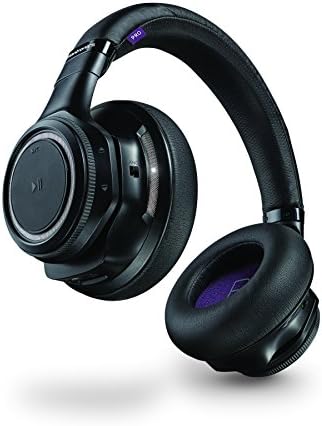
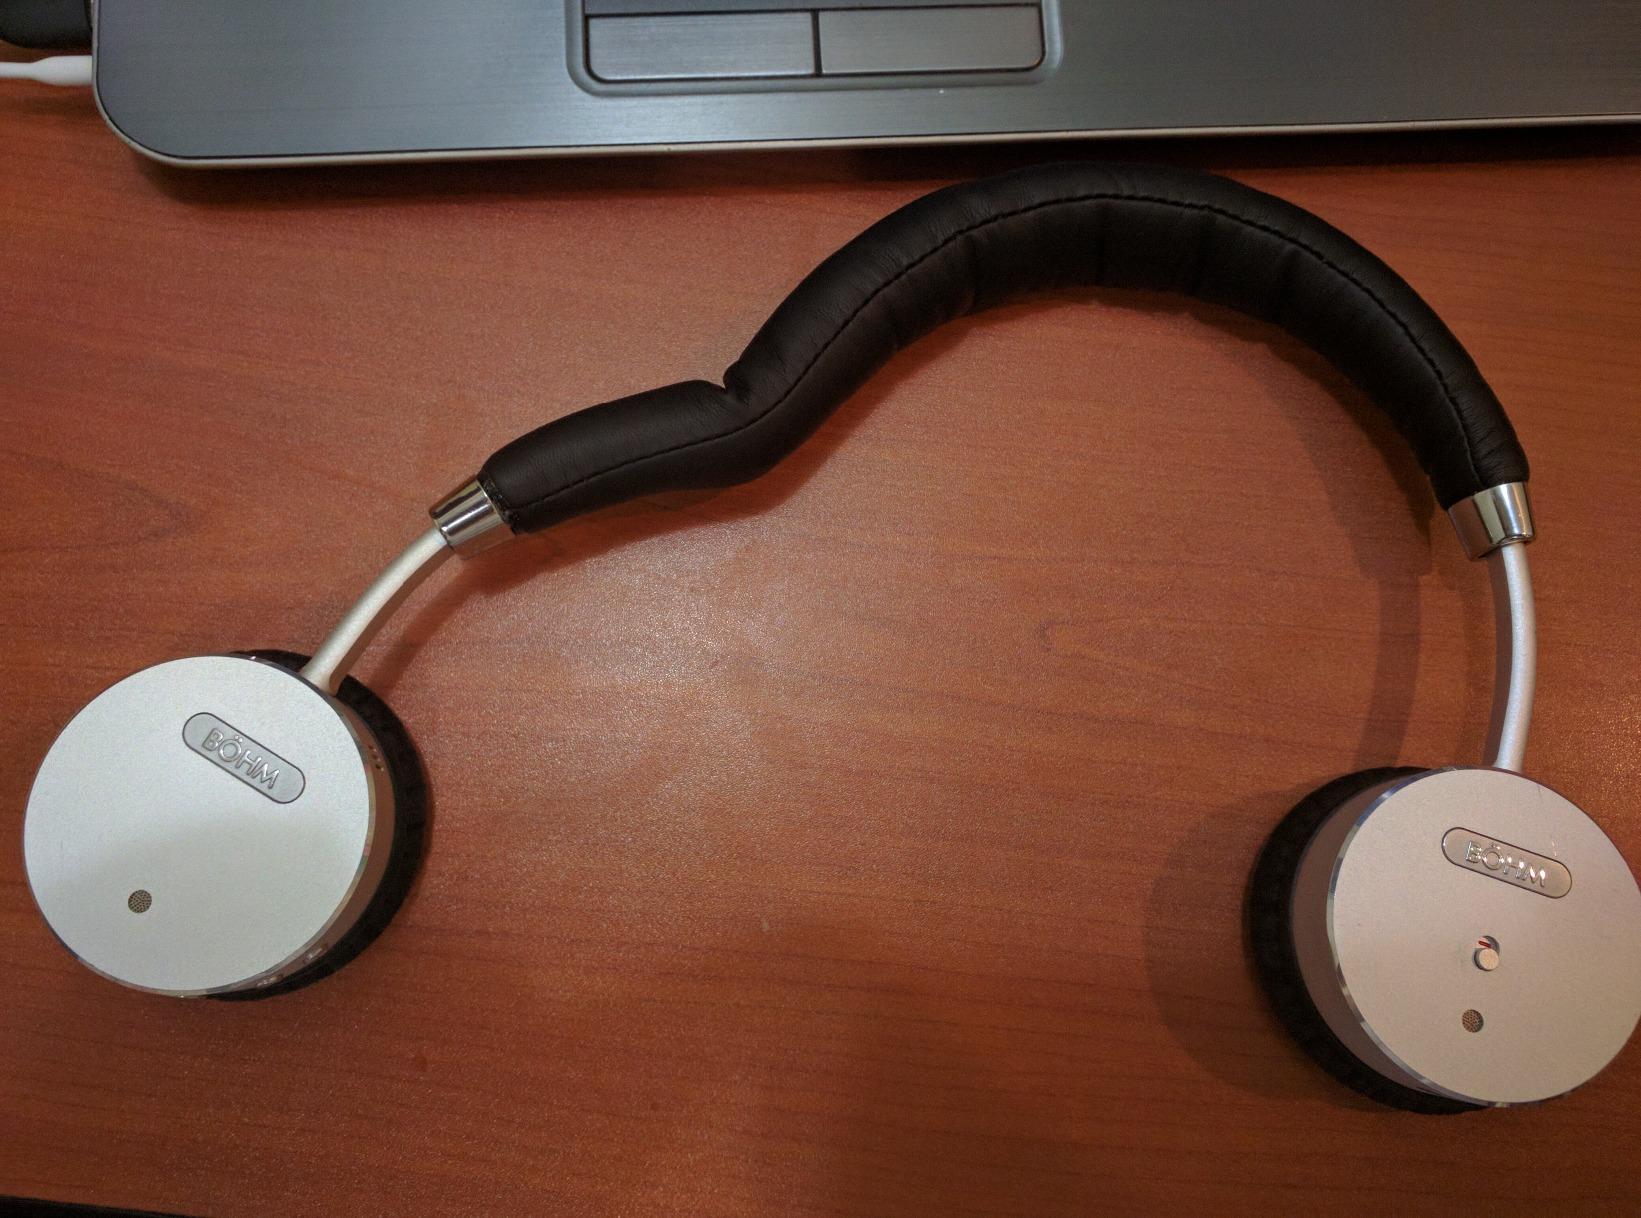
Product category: headphones
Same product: no